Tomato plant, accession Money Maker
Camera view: tilt-top (135 deg); turntable rotation: 330 degrees
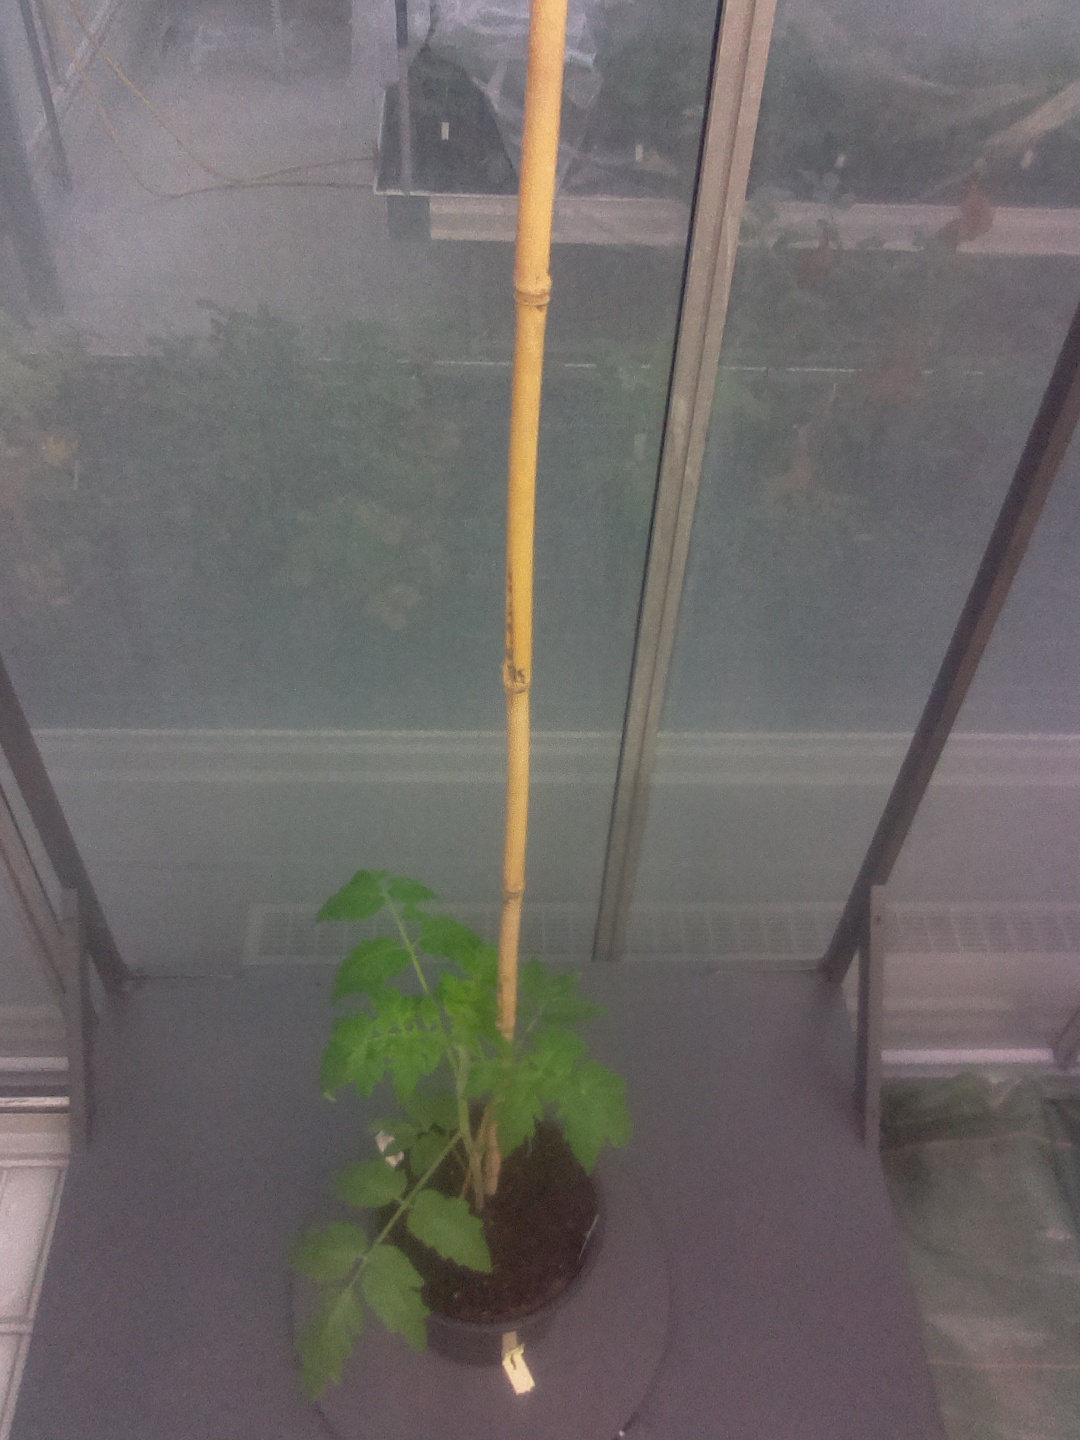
BBCH growth stage 14: 8 of true leaves visible